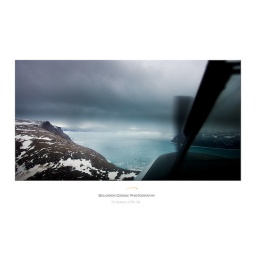
Shooting out the window from the Grand Caravan - best seat in the house :D